McCain Foods

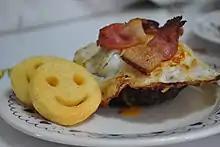
A plate with McCain Smiles, a face-shaped mashed potato bite.

McCain Foods was co-founded in 1957 by brothers Harrison McCain and Wallace McCain with the help of their two older brothers. The company's original plant was located on the bank of the Saint John River. In their first year of production, the company hired 30 employees and grossed over $150,000 in sales. Within four years, McCain products first reached England. In 1966, the company acquired trucking firm Day & Ross, operating it as a wholly owned subsidiary. In 1968, McCain built a french fry plant in Scarborough, North Yorkshire and began importing to Australia. McCain first began exporting to the United States in 1969. In order to remain competitive, McCain focused on the Northeast region, saving on shipping costs and keeping prices low. It also began growing potatoes in Australia by 1970. McCain entered the European market In 1973, when it purchased a plant in Lewedorp, Netherlands.